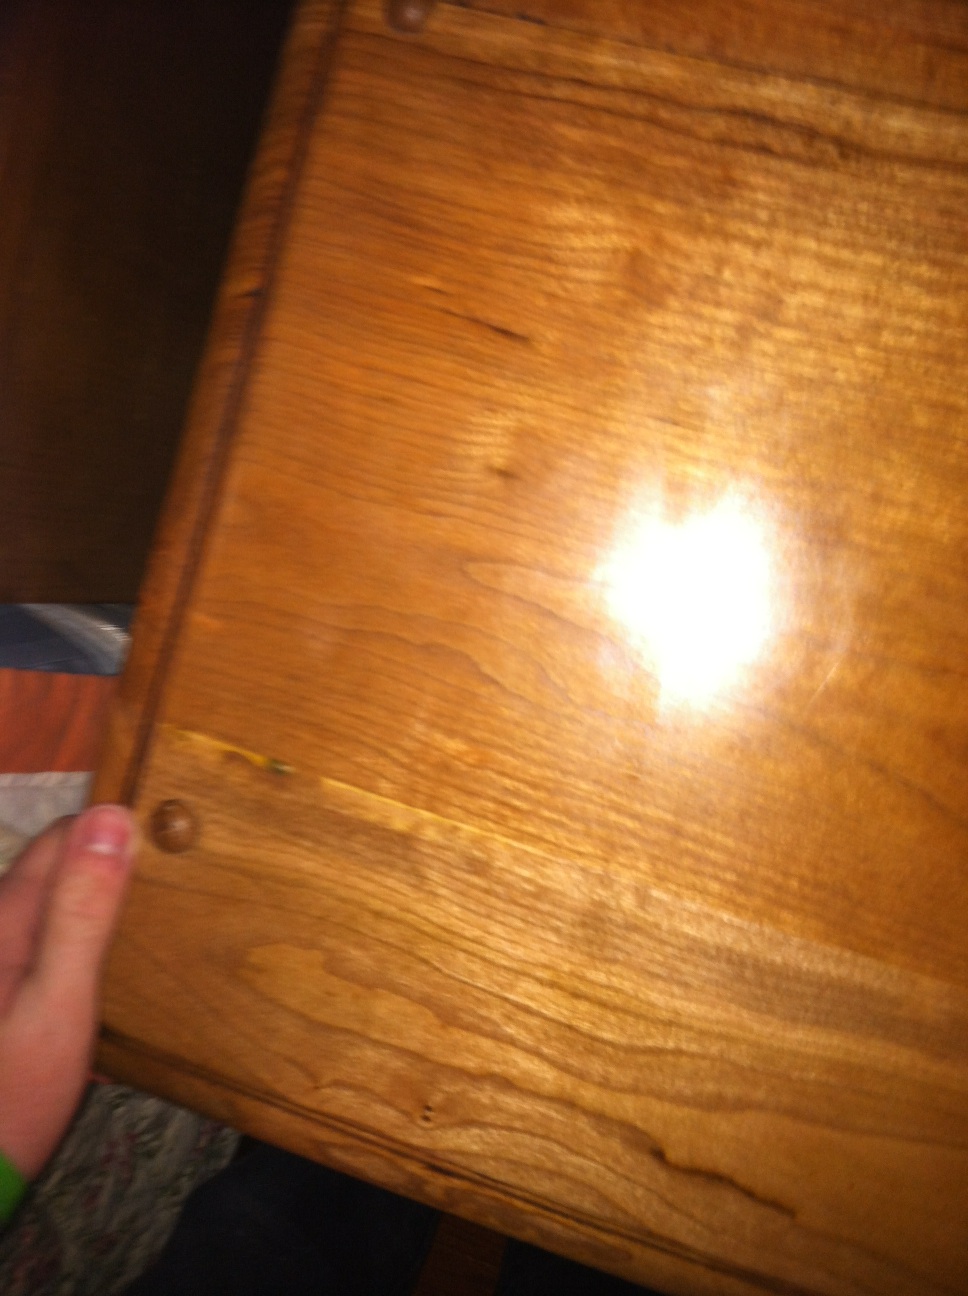Question: Hi is this surface shiny? Thank you.
Answer: yes